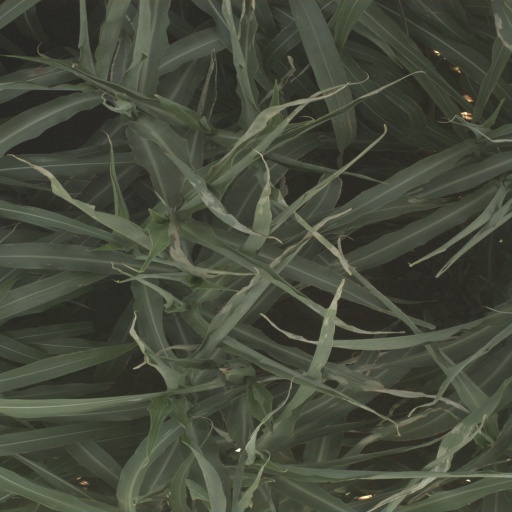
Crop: sorghum